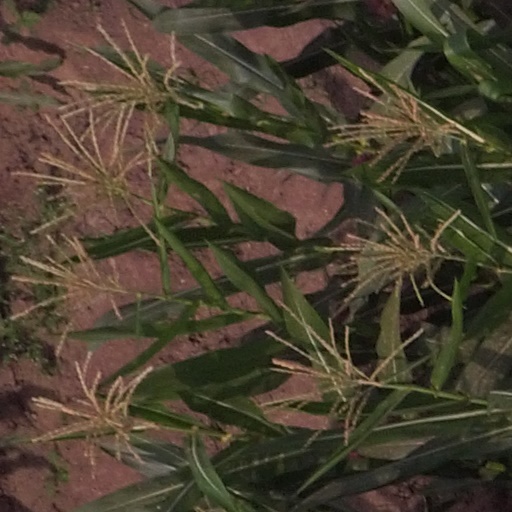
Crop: maize; corn